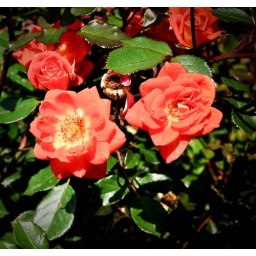
Beautiful salmon pink roses with a hint of cream in the center.